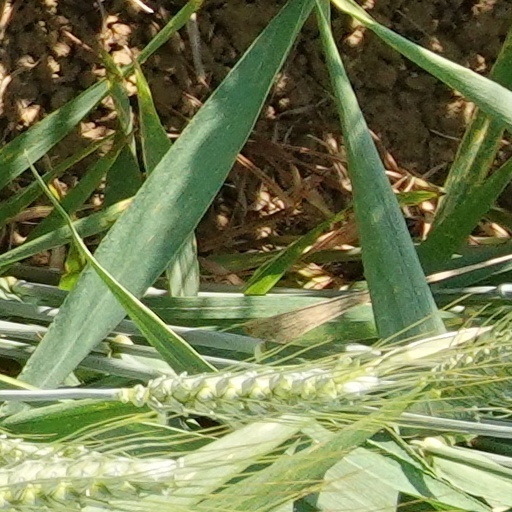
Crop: wheat